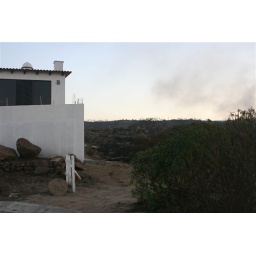
This is a house being built on the street above us.